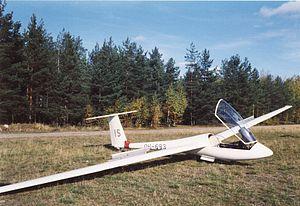
Le Rolladen-Schneider LS4 est un planeur monoplace de classe standard fabriqué par Rolladen-Schneider Flugzeugbau GmbH entre 1980 et 2003.